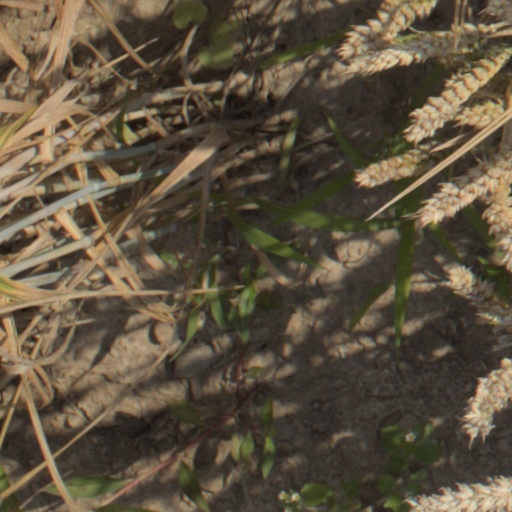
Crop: wheat